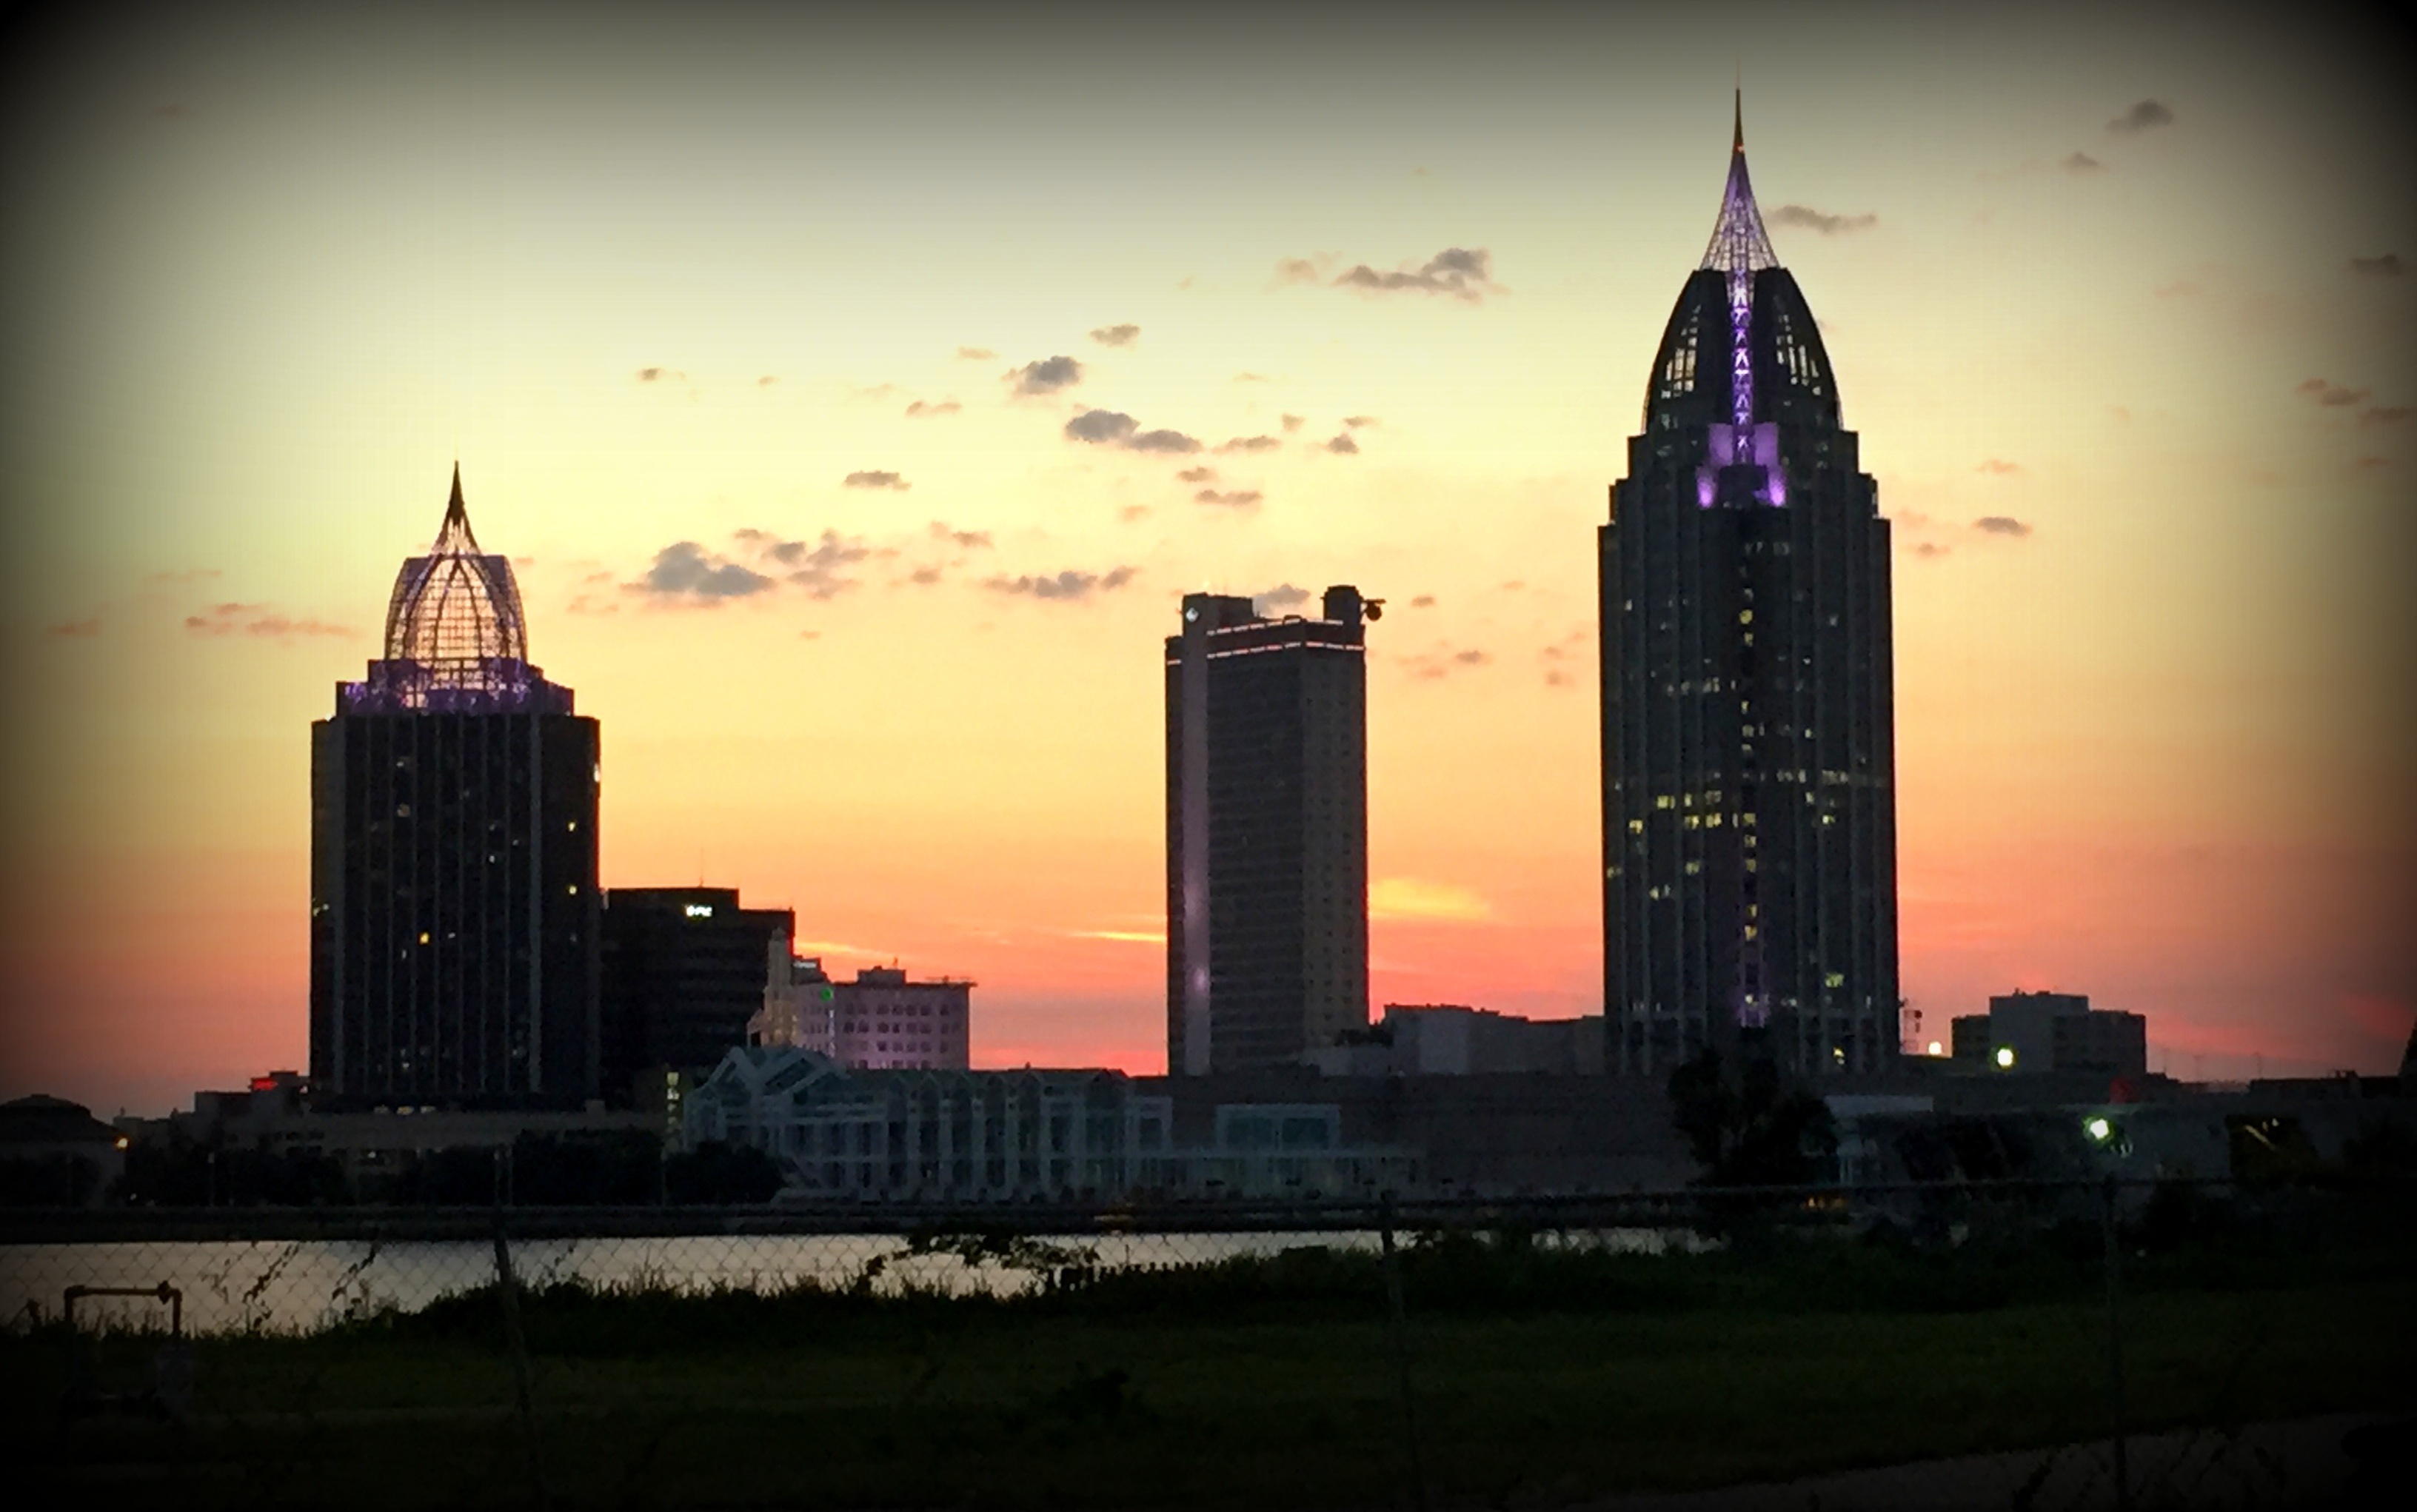
horizon, sunset, skyline, night, morning, dawn, city, skyscraper, cityscape, downtown, dusk, evening, reflection, tower, landmark, shape, metropolis, urban area, human settlement, atmosphere of earth